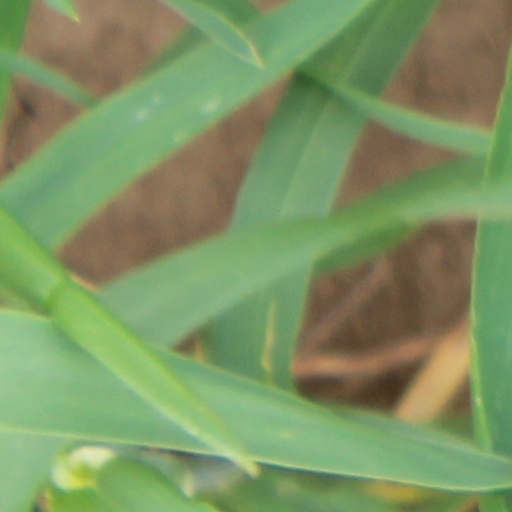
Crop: wheat